Mohamed Kamel Amr

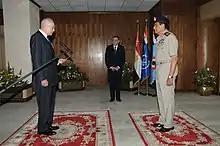
Amr being sworn in as foreign minister by Field Marshall Tantawi in July 2011

Amr was credited by many as being able to maintain the independence and integrity of the foreign ministry as an institution and apolitical body, impervious to any ideological influences. Amr sought to regain balance in Egypt's foreign relations through strengthening and renewing relationships with its historical partners.